National Register of Historic Places listings in Windsor, Connecticut

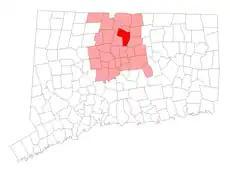
Location of Windsor in Connecticut

This is intended to be a complete list of the properties and districts on the National Register of Historic Places in Windsor, Connecticut, United States. The locations of National Register properties and districts for which the latitude and longitude coordinates are included below, may be seen in various online maps.